Kwangmyŏngsŏng-2

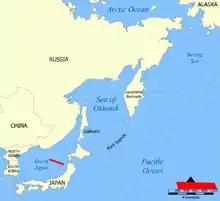
Danger zones one and two reported to ICAO (approximate areas in red on left and right)

The launch was first publicly announced on February 24, 2009, when the Korean Central News Agency reported that they had been informed by the Korean Committee of Space Technology that preparations for a satellite launch were underway, and that the satellite would be launched from Musudan-ri in Hwadae. At about the same time, Kim Jong Il visited the province where the launch site is located, as he had immediately prior to the previous launch on July 4, 2006. In addition, on February 26, 2009, KCNA revealed that the KCST had a long-term plan of putting various types of satellites into orbit.